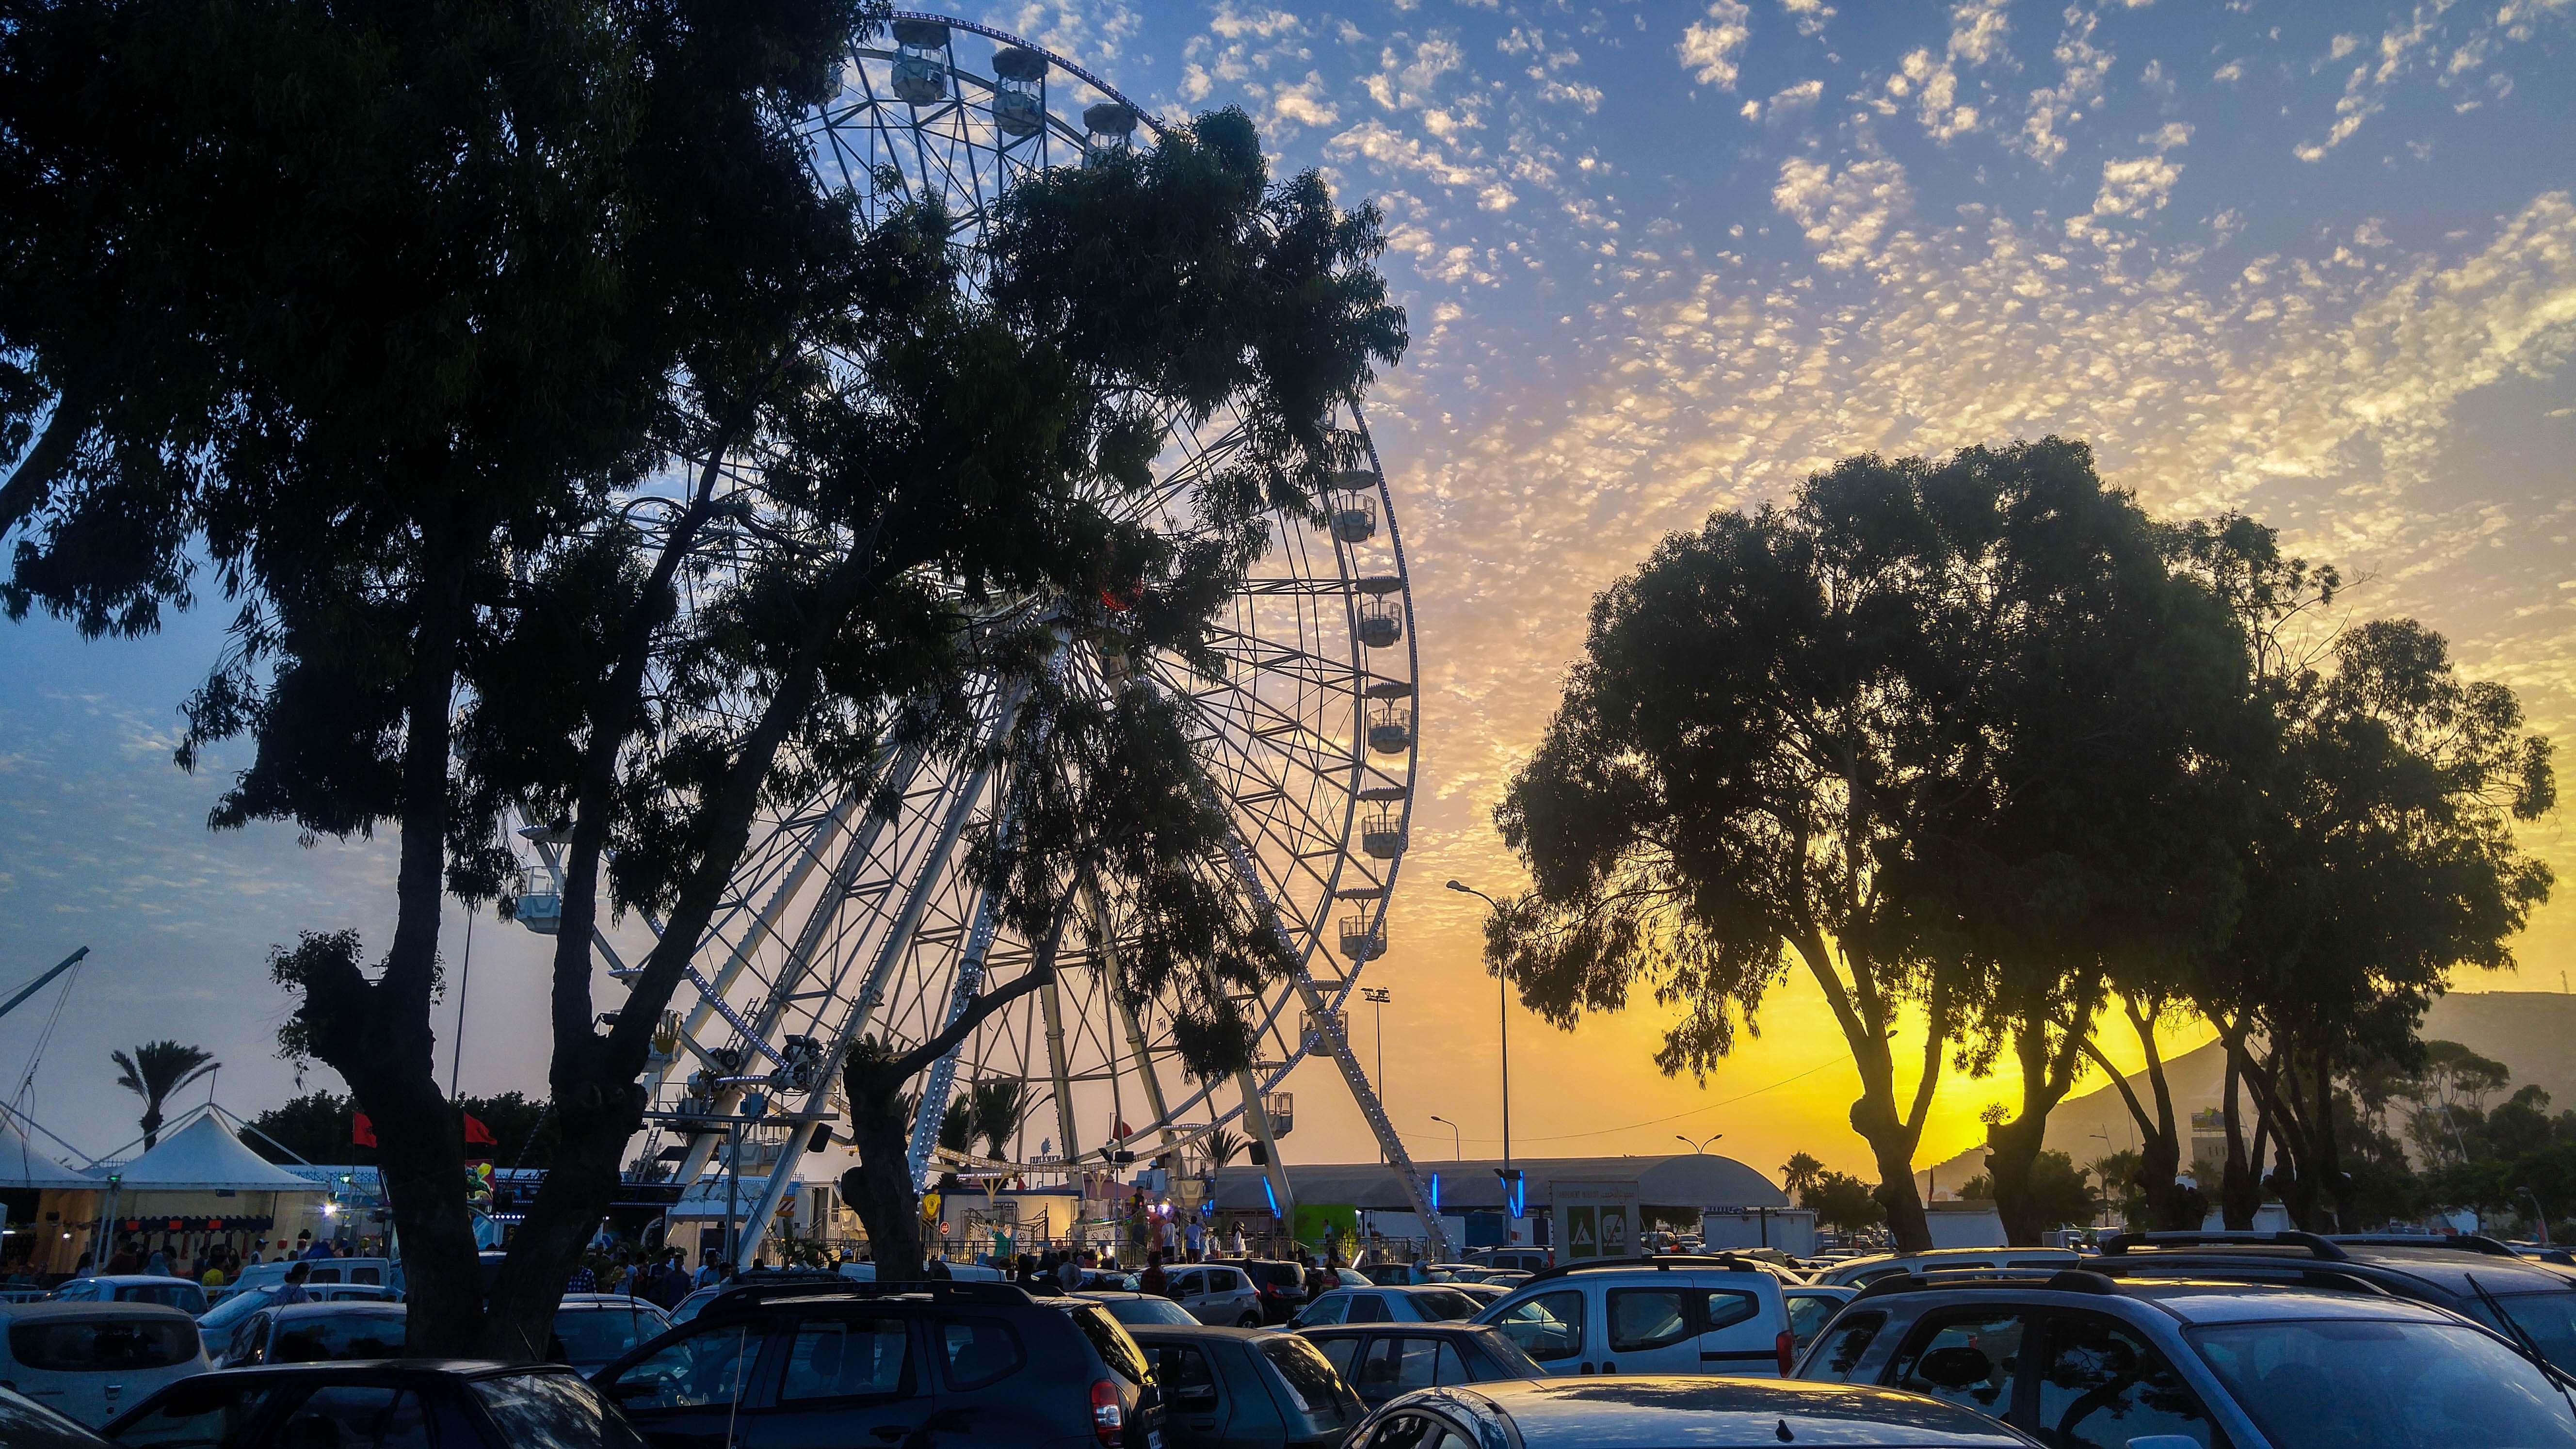
tree, sky, sunset, sunlight, morning, cityscape, dusk, evening, woody plant, arecales